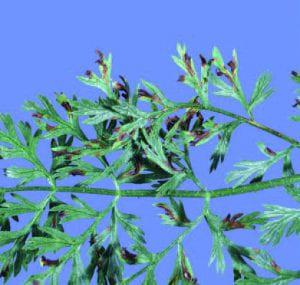
Plant: Carrot
Disease: carrot alternaria leaf blight